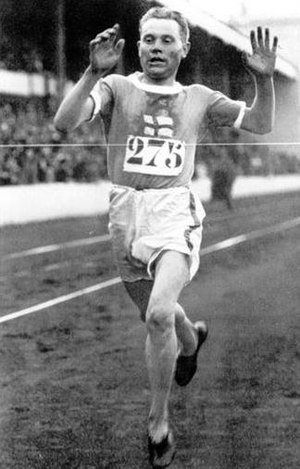
Paavo Nurmi
Paavo Nurmi under OL 1920
Paavo Nurmi var en finsk mellem- og langdistanceløber, der satte 22 udendørs verdensrekorder 1922-1931. Han er desuden kendt for at have vundet ni guld- og tre sølvmedaljer ved de olympiske lege i 1920, 1924 og 1928.